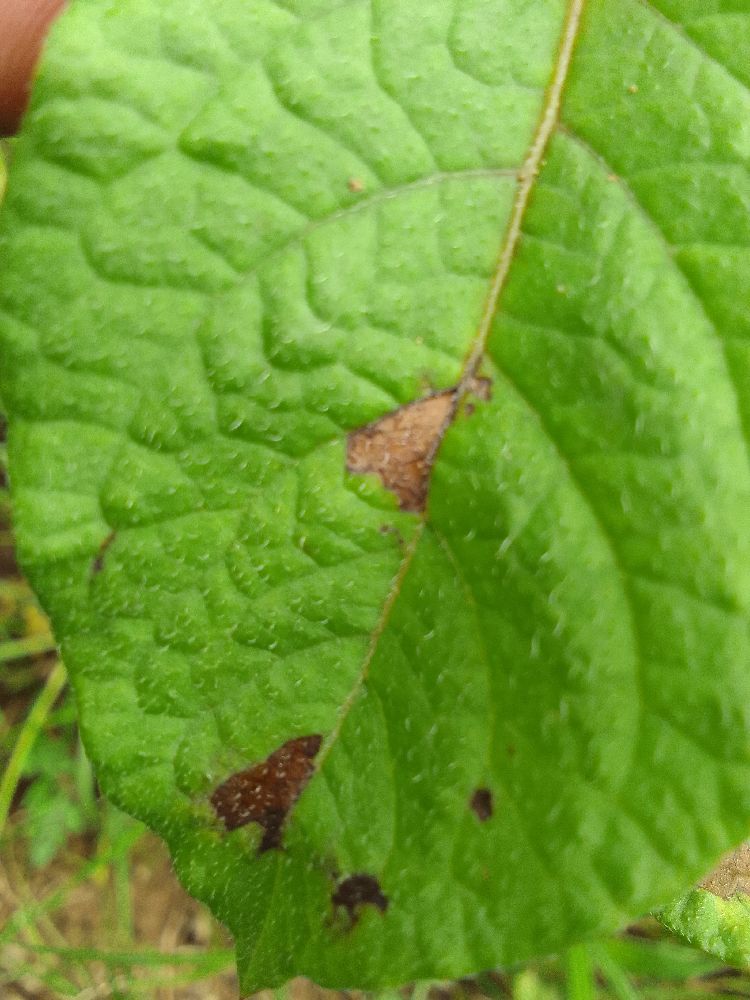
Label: Late blight